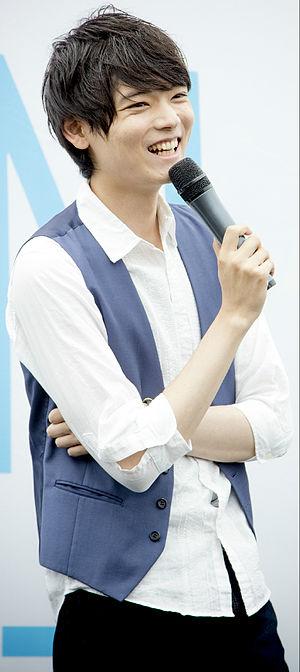
Yuki Furukawa, né le 18 décembre 1987, est un acteur japonais, un top modèle, un danseur de break-dance et un guitariste. Il a gagné en popularité sous le nom de Naoki Irie dans la série télévisée 2013 « Mischievous Kiss : Love in Tokyo » 1 et 2.